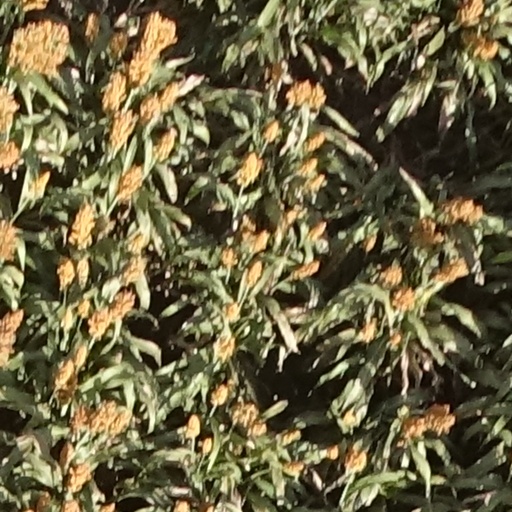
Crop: sorghum